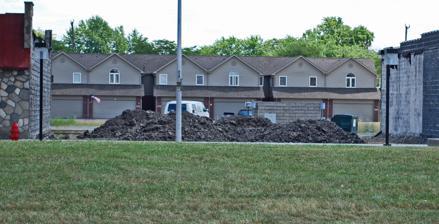
Building: Mellus Newspapers Building
Country: United States of America
Year built: 1941
United States historic place Mellus Newspapers Building Formerly listed on the U.S. National Register of Historic Places Former site of building Show map of Michigan Show map of the United States Interactive map Location 1661 Fort St., Lincoln Park, Michigan Coordinates 42°15′6″N 83°10′31″W / 42.25167°N 83.17528°W / 42.25167; -83.17528 Area less than one acre Built 1941 Architectural style Moderne Demolished 2010 NRHP reference No. 05000716 Significant dates Added to NRHP July 20, 2005 Removed from NRHP July 24, 2024 The Mellus Newspapers Building was a commercial building at 1661 Fort Street in Lincoln Park, Michigan . It was listed on the National Register of Historic Places in 2005, and demolished in 2010. The building was removed from the National Register of Historic Places in 2024. History In 1933, William S. Mellus founded the Lincoln Parker , a newspaper serving the city of Lincoln Park. As the population of Lincoln Park grew, Mellus eventually needed more space, and in 1941 he constructed this building on Fort Street. Mellus also published newspapers for other downriver communities: The Allen Parker , Ecorse Advertiser , Southgate Sentinel , Taylor Tribune and Riverview Sentinel . In the 1950s, a two-story addition was constructed in the rear of the building, enlarging the space to 4,080 square feet (379 m 2 ). Mellus also expanded operations into the next-door Pollack Jewellery Building. Mellus sold his newspaper chain to Panax Corp. in the early 1970s. The company remained in the building until 1986, when it merged with Heritage Newspapers. The building was sold by the Mellus family in 1994. In 2009, the Mellus and the next-door Pollack were purchased by the Lincoln Park Downtown Development Authority for $93,000. The Mellus Building was demolished in May 2010; a small park is planned for the lot. Description The Mellus Newspapers Building had simple but distinguishing Art Deco characteristics exemplifying the application of these to a small commercial building. The front facade was covered with white porcelain enamel panels, and the entryway was framed with curved glass block sections. Six steel casement windows faced the front. References